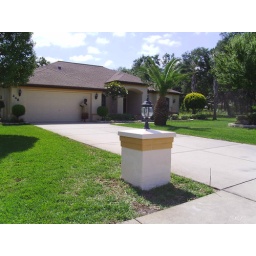
Repaired block lamp post after it was backed into by a car